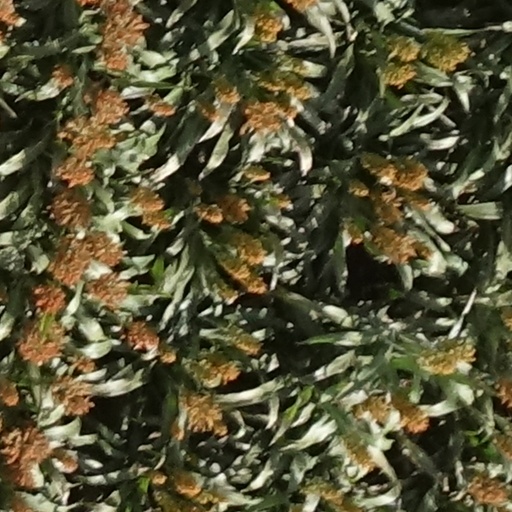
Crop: sorghum